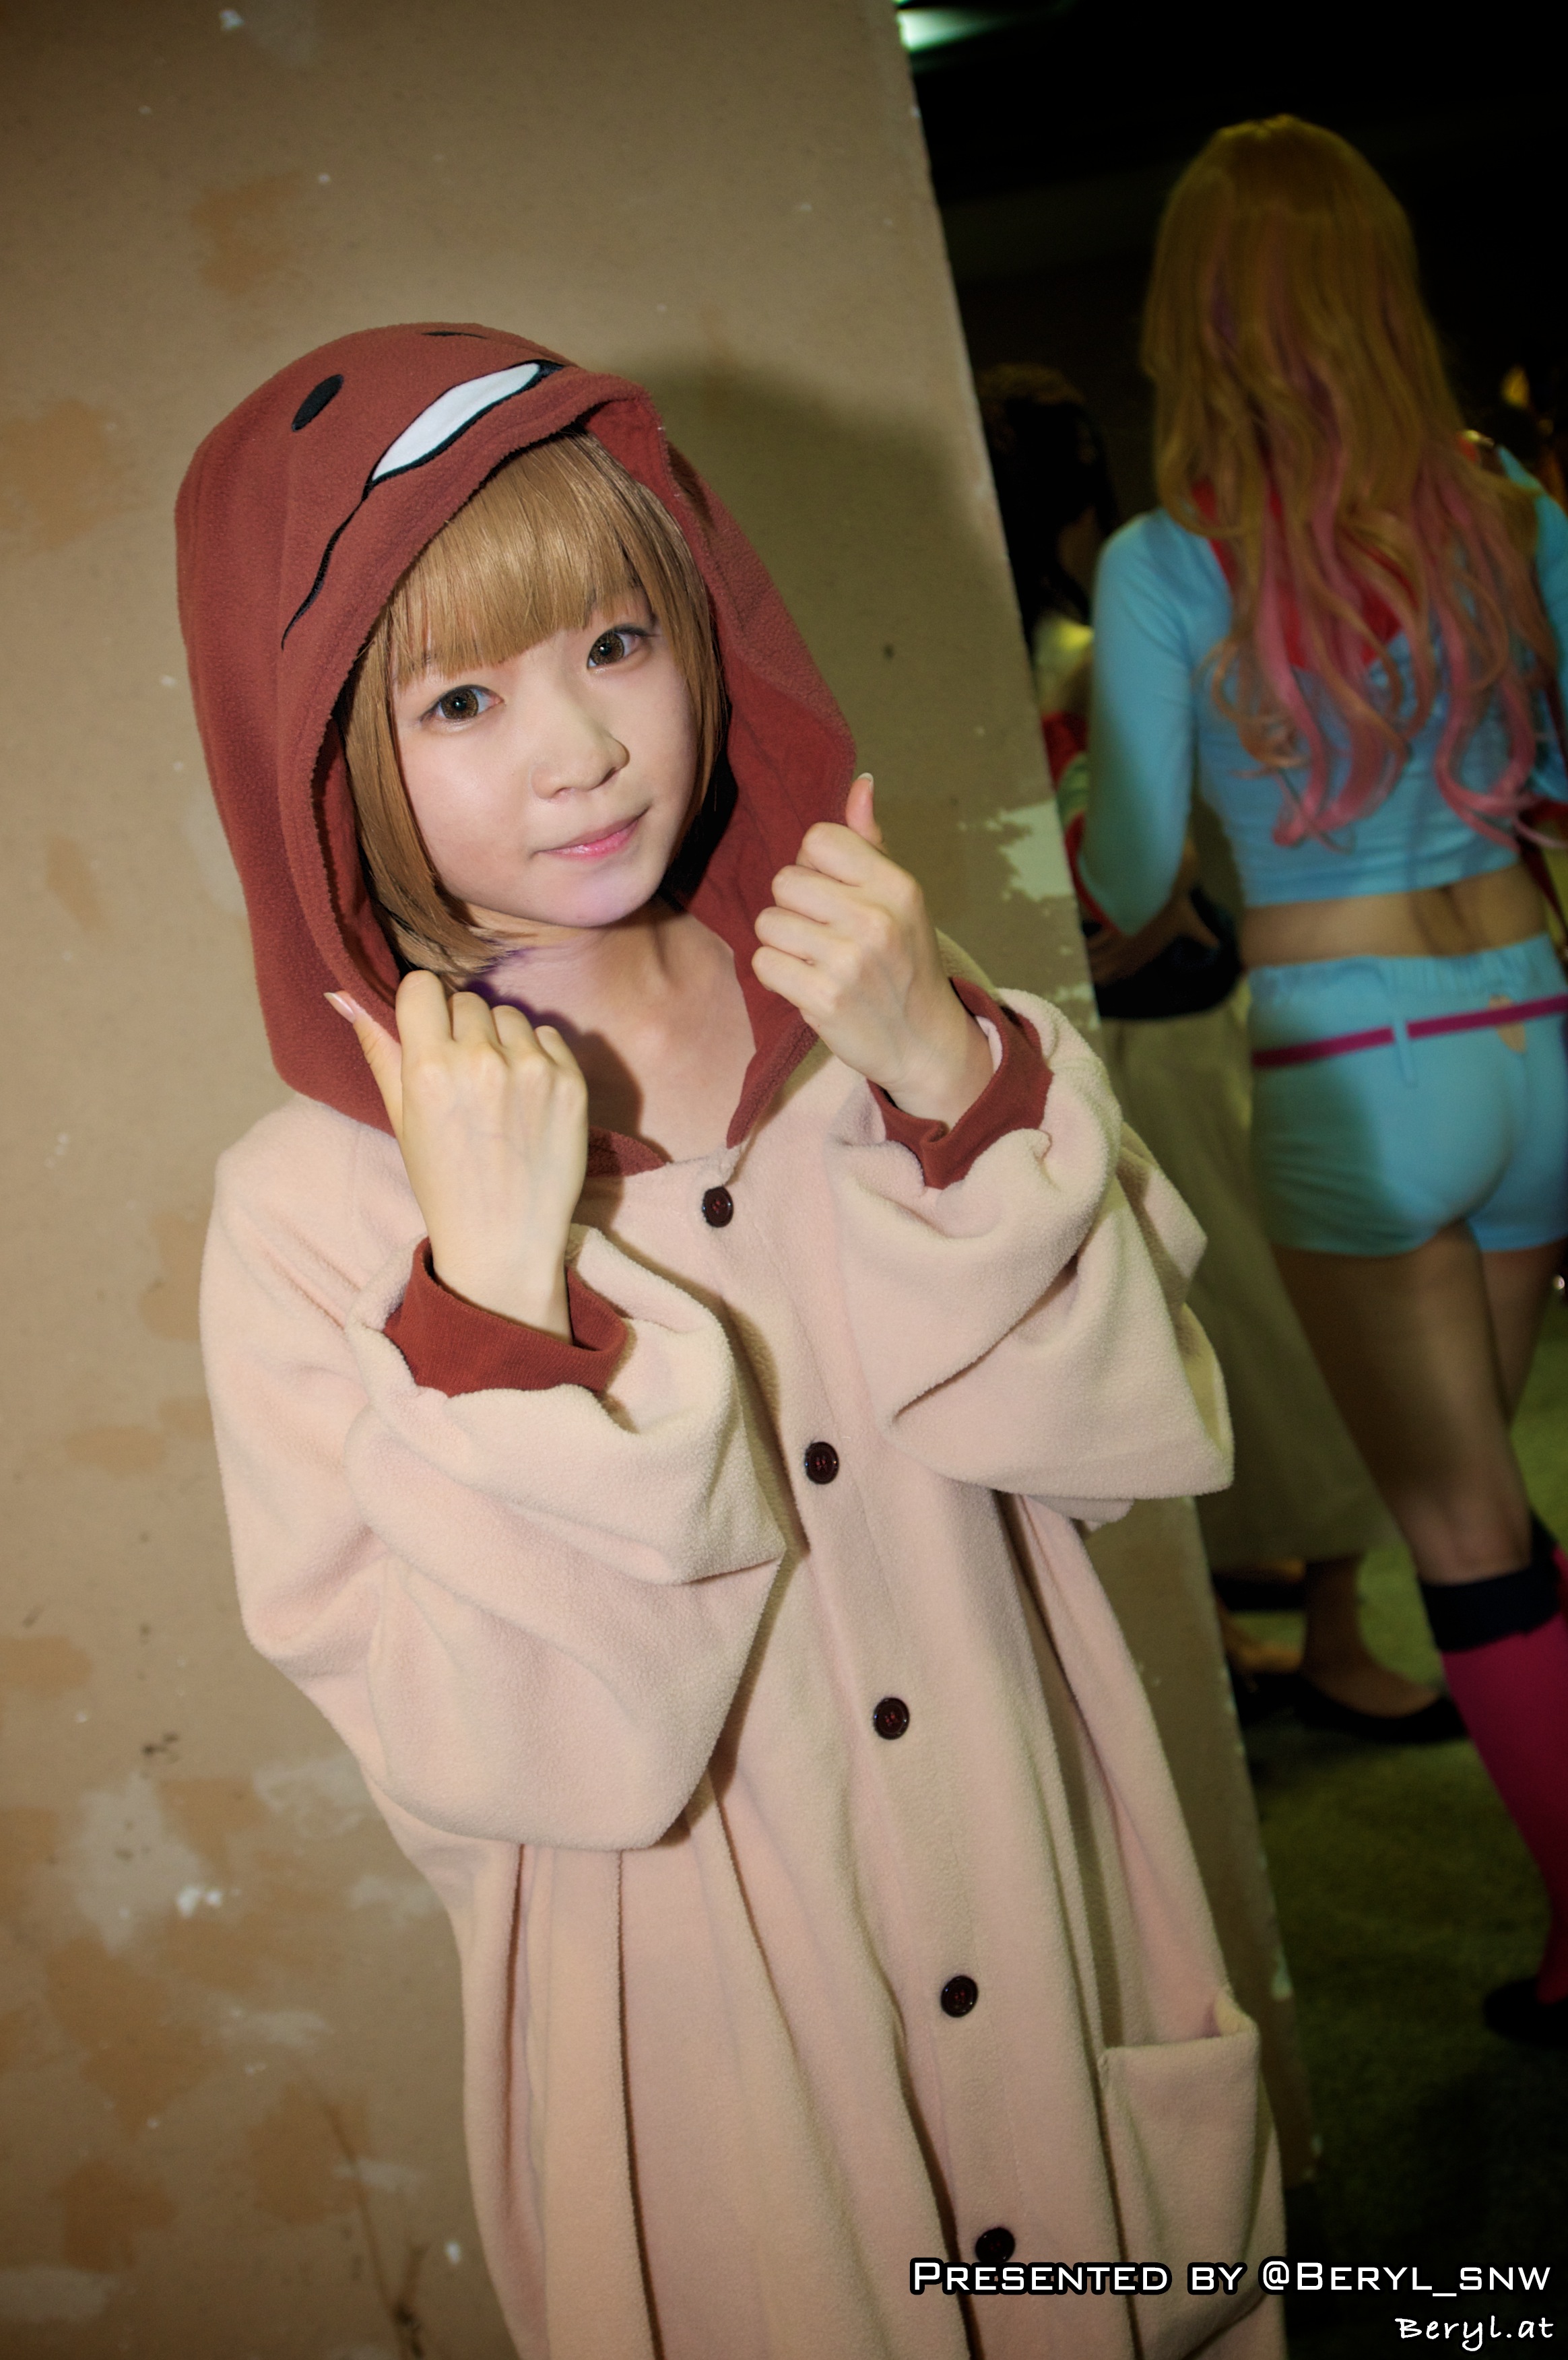
girl, game, cute, clothing, cosplay, girls, japanese, costume, games, anime, comic, comiccon, cos, con